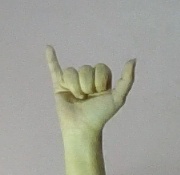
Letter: ya